Bernard de Caux

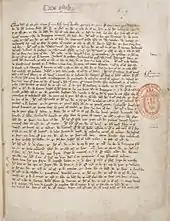
First page of Bernard de Caux witness interrogations - ""

One of the oldest surviving European paper manuscripts, transcribed between 1256 and 1263, are the 5,000 plus witness interrogations and sentences meted out by Bernard de Caux, and held in the and the library of Toulouse. These interrogations are grouped by village or parish as opposed to later records that list by deponents. The inquisitors were keen to record their work and measures were taken to secure them.